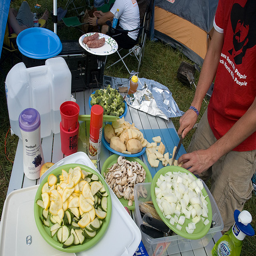
A man standing in front of a table filled with lots of food.
A man slicing up vegetables at a picnic table.
A person is preparing food in an outdoor camping area.
Someone chopping up foods and placing them in bowls and plates.
A person at a table with some food.